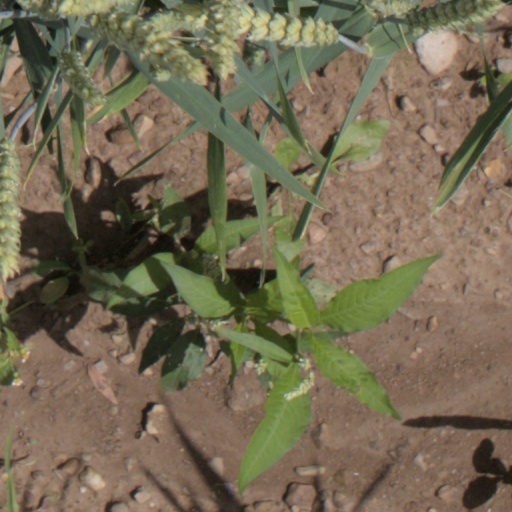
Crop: wheat